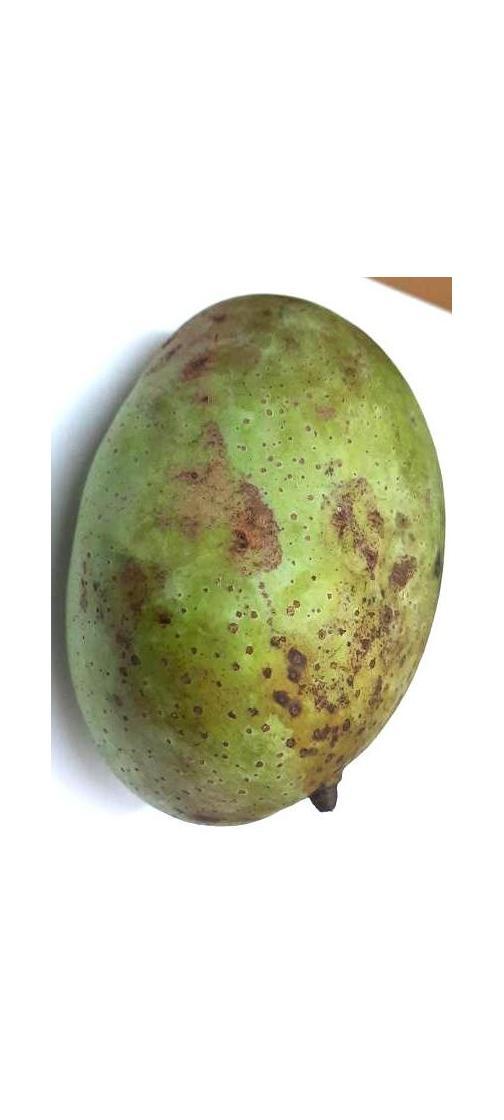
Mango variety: Fazli Classic